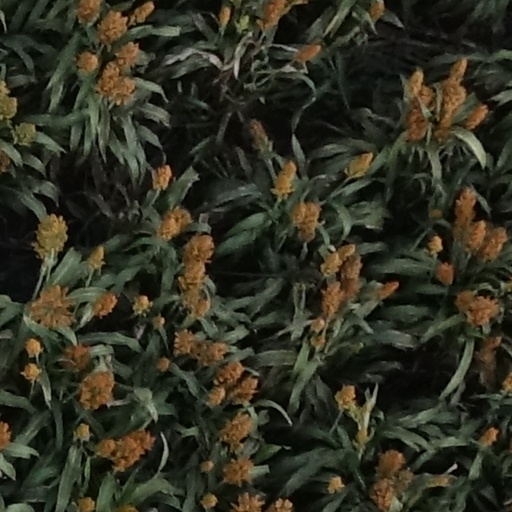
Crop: sorghum